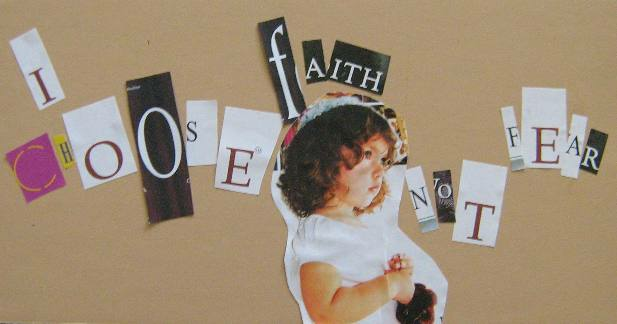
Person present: Yes